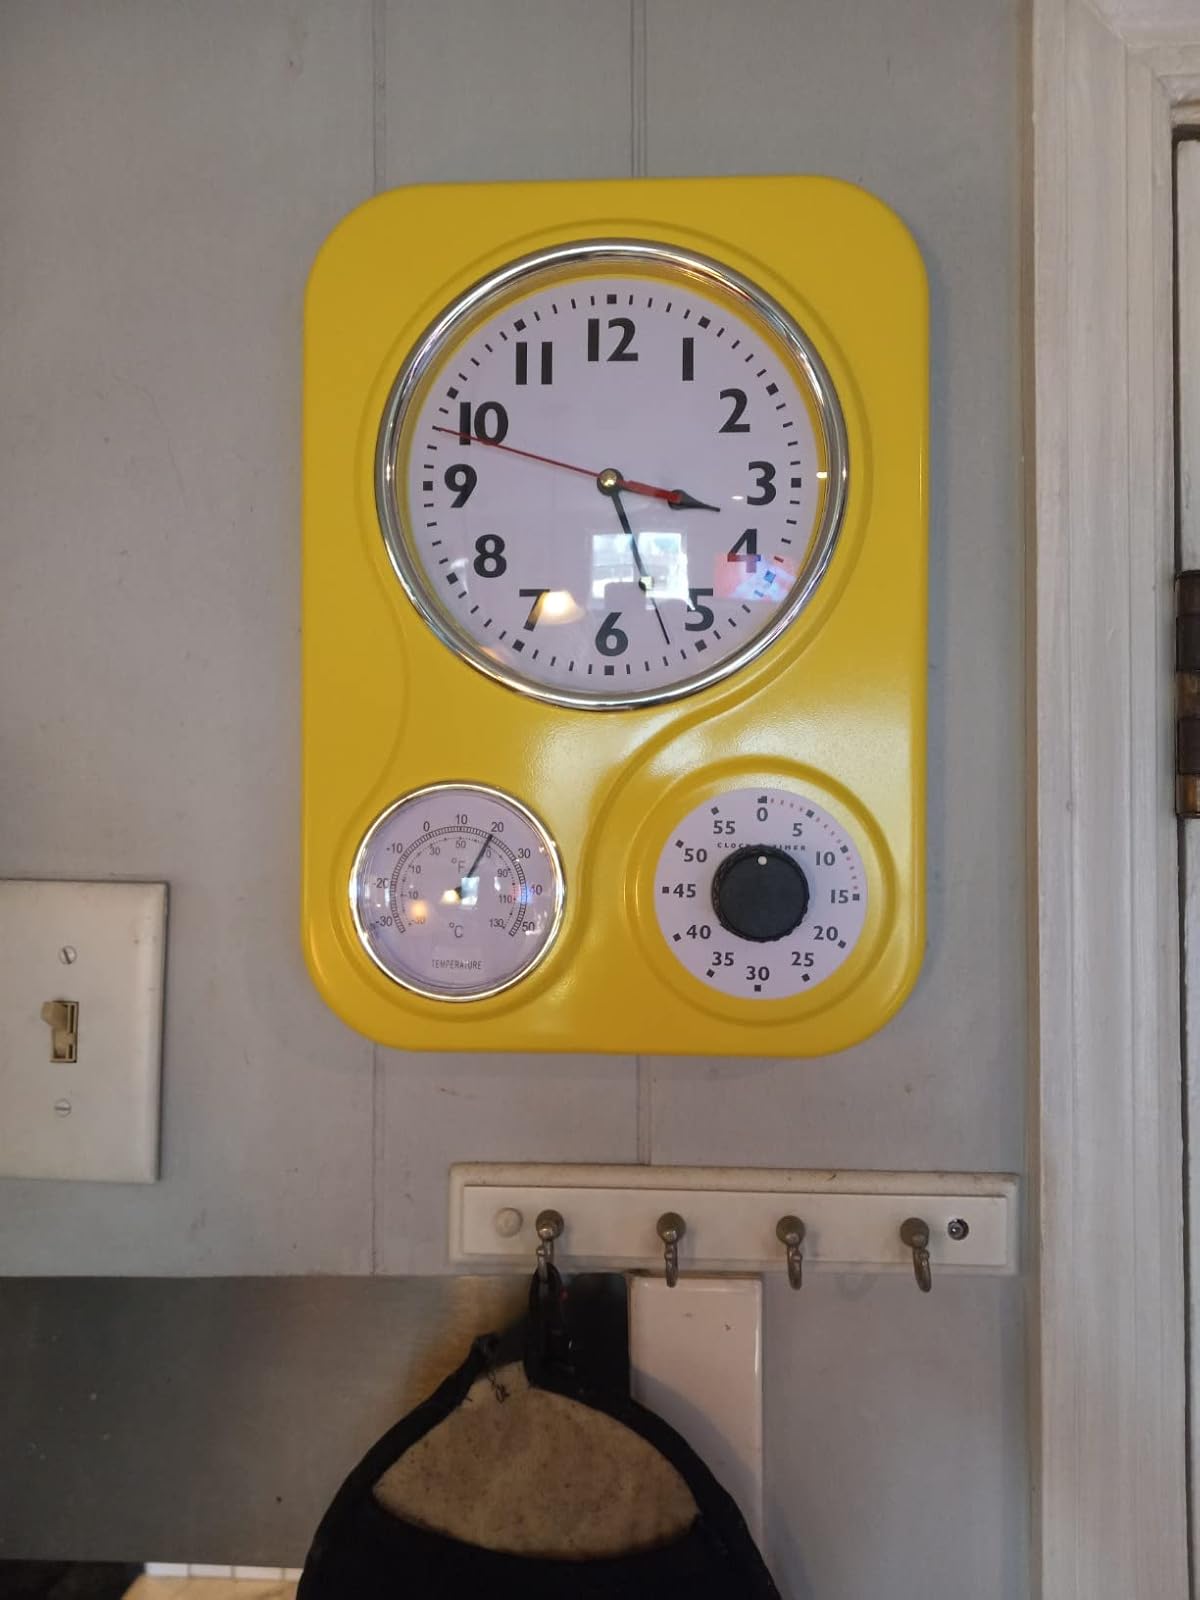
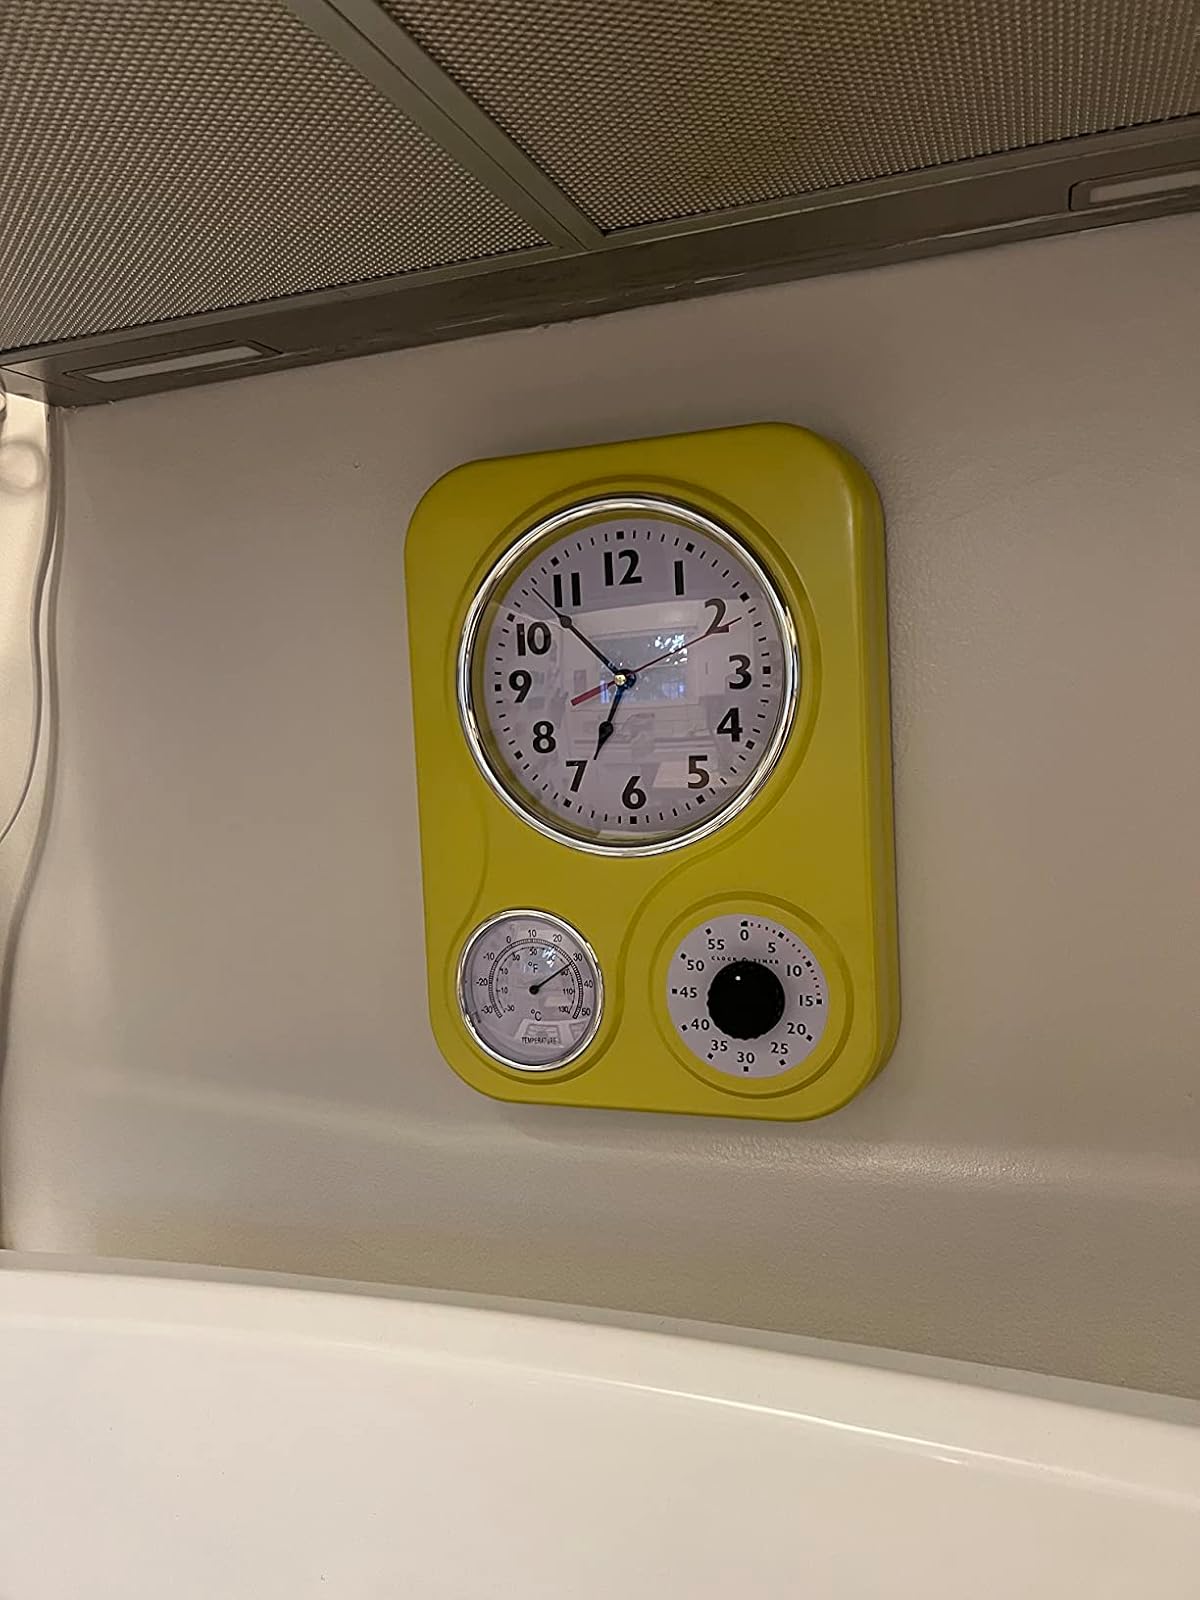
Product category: clock
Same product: yes